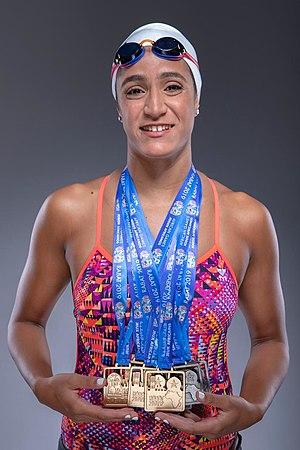
Hania Moro, née le 1ᵉʳ octobre 1996 au Caire, est une nageuse égyptienne, quadruple médaillée d'or lors des Jeux africains de 2019.